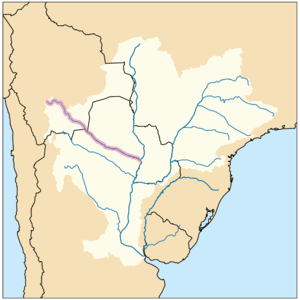
Le río Pilcomayo appelé aussi parfois Araguay est le nom d'une rivière située au centre de l'Amérique du Sud qui constitue le plus long affluent de la rivière Paraguay.